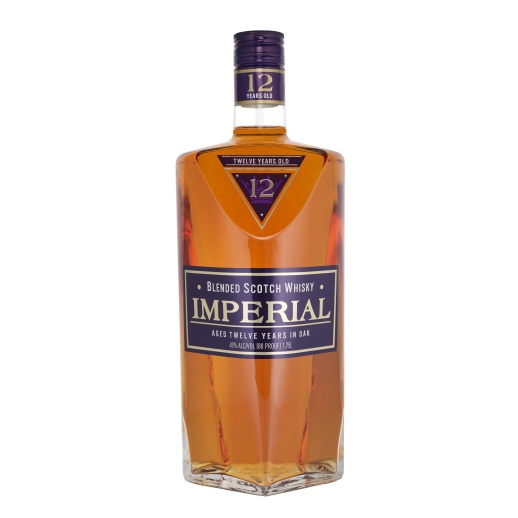
Imperial 12Yr Blended Scotch Whisky 1.75 L
Brand: Breakthru Beverage
Imperial 12Yr Blended Scotch Whisky 1.75 L is a distinguished Scotch that blends depth, smoothness, and heritage. Aged for 12 years, Imperial 12Yr Blended Scotch Whisky 1.75 L offers a refined balance of oak, fruit, and subtle malt character. The focus keyword, Imperial 12Yr Blended Scotch Whisky 1.75 L, anchors its identity as a premium large-format Scotch. With each sip, you’ll discover mellow dried fruit, soft spice, toasted oak, and gentle smoke—ideal for sipping neat, with ice, or in elevated whisky cocktails. Imperial 12Yr Blended Scotch Whisky 1.75 L delivers both scale and sophistication in a bottle designed for value and presence.
Category: Food, Beverages & Tobacco > Beverages > Alcoholic Beverages > Liquor & Spirits > Whiskey